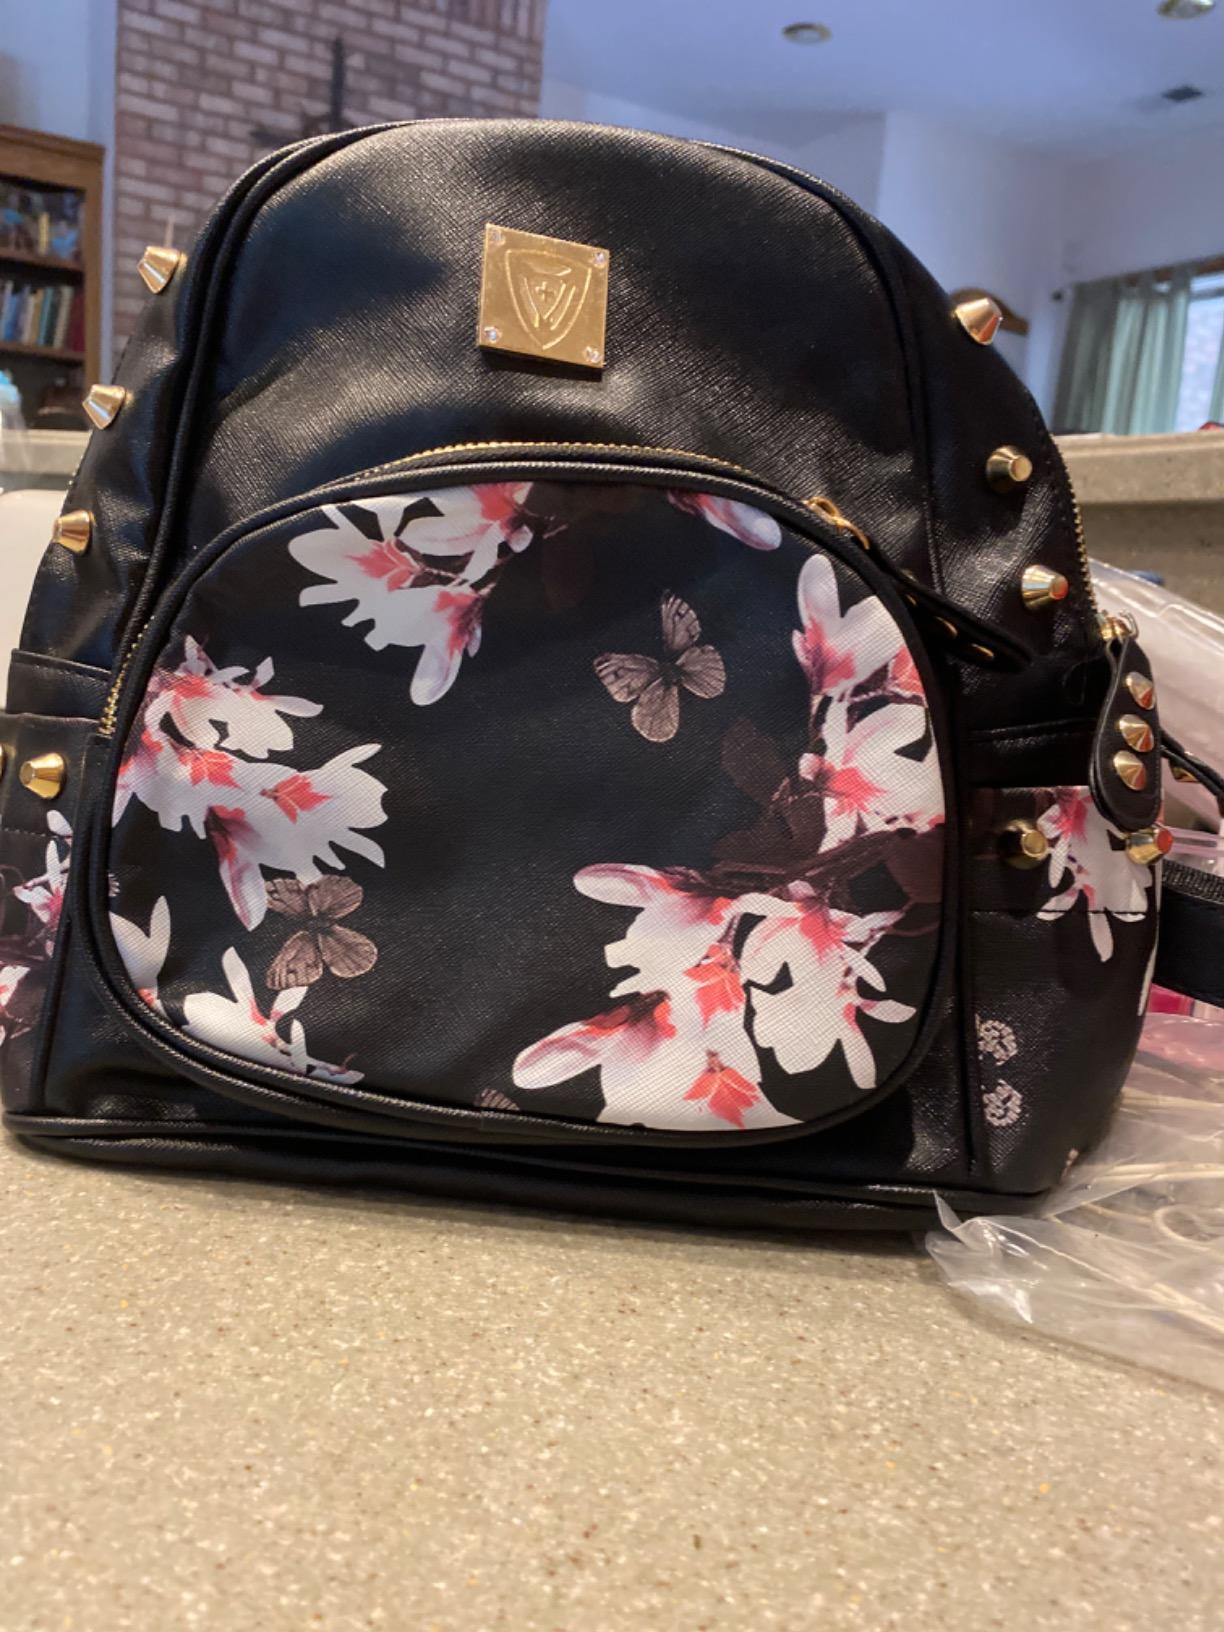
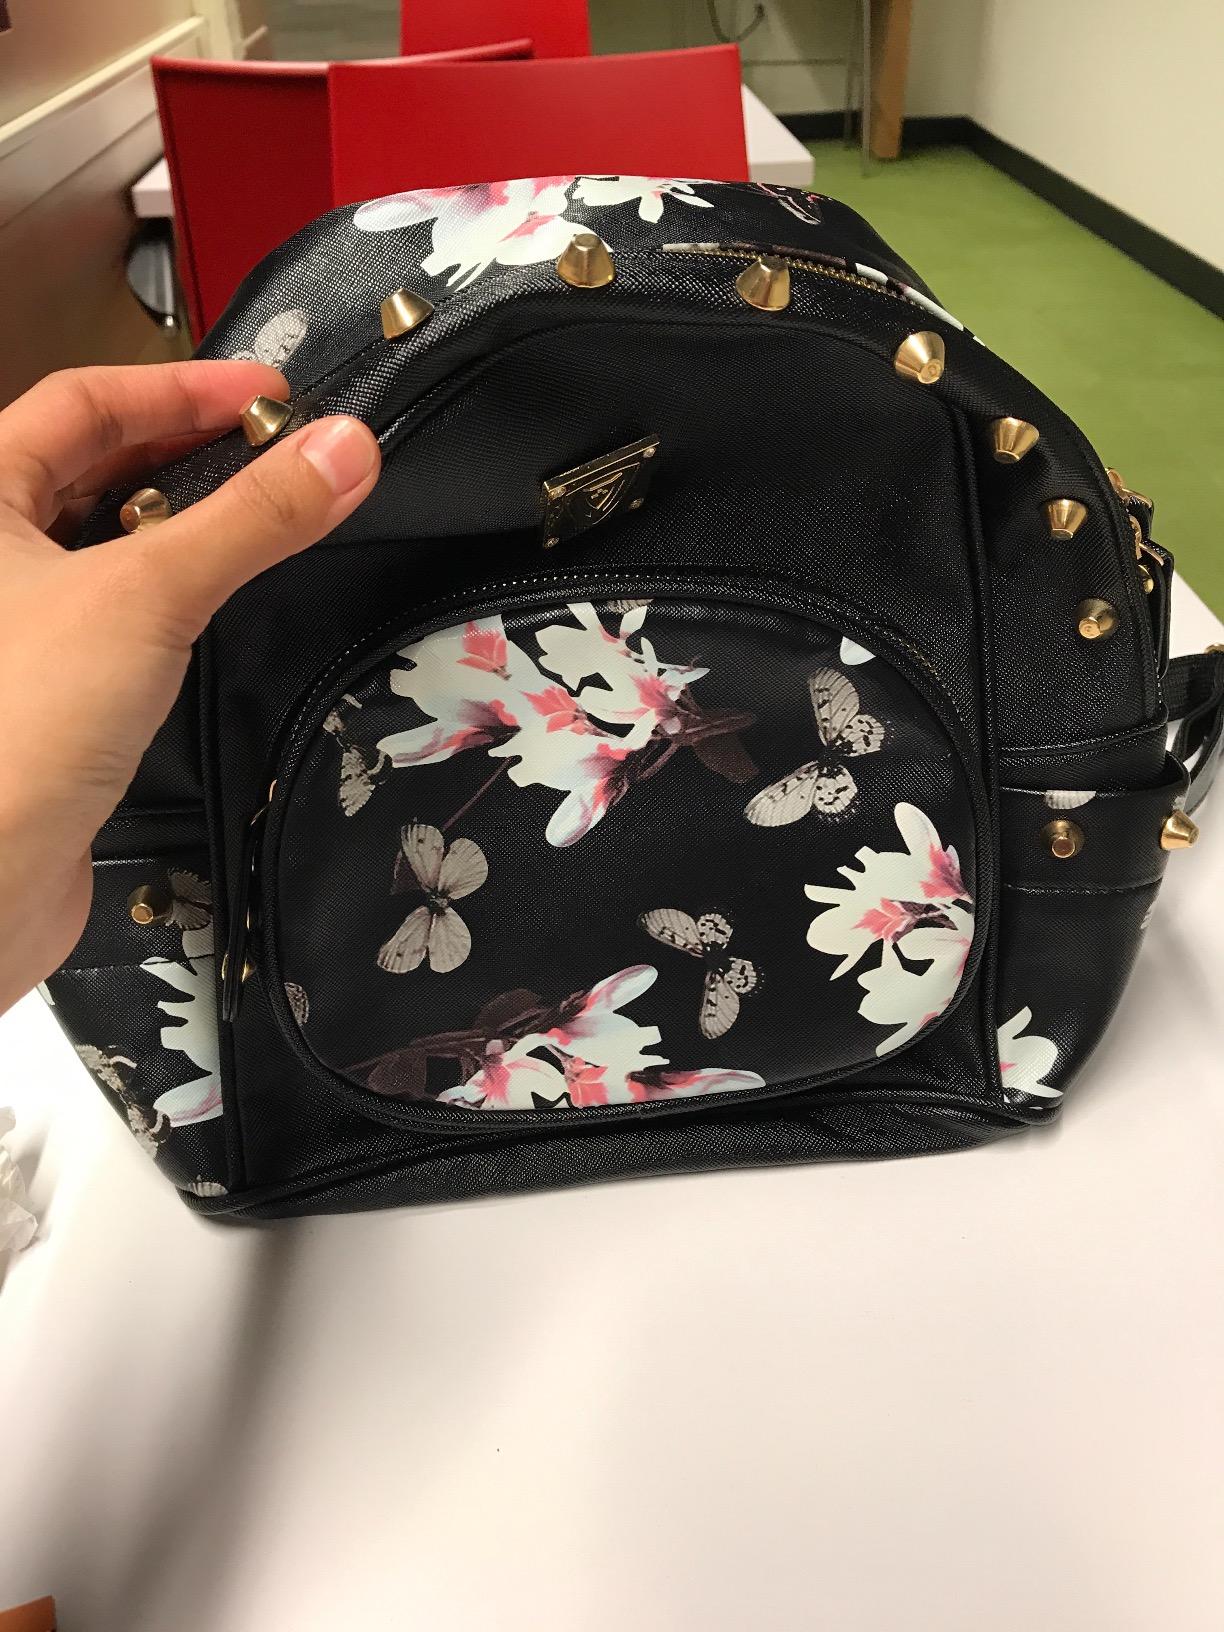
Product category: accessories_handbag
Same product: yes